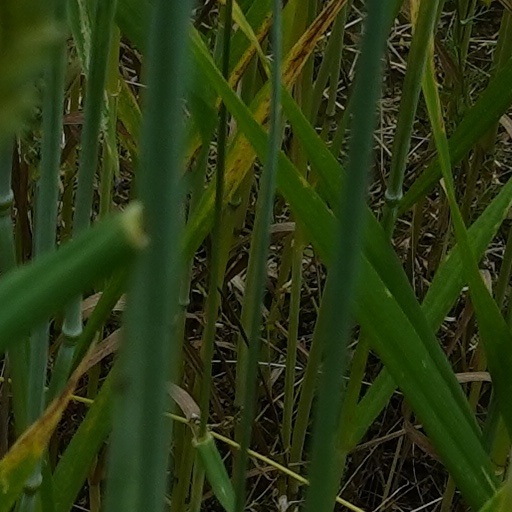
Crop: wheat